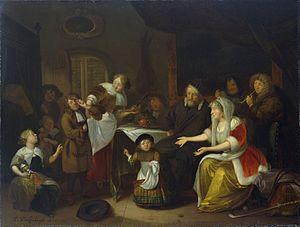
De Witte Angieren ou Wit Angieren est une chambre de rhétorique haarlémoise, dont la devise était In liefde g[h]etrou[we].